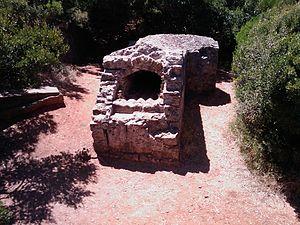
Four à rougir les boulets situé sur la pointe du Dragon sur l'île Sainte-Marguerite (archipel des Lérins) au large de Cannes dans les Alpes-Maritimes en France.
L'île Sainte-Marguerite est la plus grande des deux îles de Lérins, en face de Cannes. Elle a servi de prison au célèbre homme au masque de fer. Après la révocation de l'édit de Nantes, le fort de l'île de Sainte-Marguerite fut l'un des quatre lieux d'emprisonnement des huguenots avec la tour de Constance à Aigues-Mortes, le Fort de Brescou et le château d'If. Au XIXᵉ siècle, l'île est un lieu de détention pour les prisonniers maghrébins déportés d'Algérie.
Les îles de Lérins forment un archipel français situé en Méditerranée, dans le département des Alpes-Maritimes en région Provence-Alpes-Côte d'Azur, sur la Côte d'Azur.